Arkansas Railroad Museum

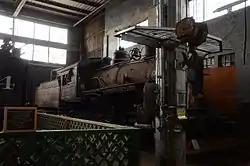
St. Louis Southwestern Railway (Cotton Belt Route) Steam Locomotive 336

Arkansas Railroad Museum is located on Port Road in Pine Bluff, Arkansas at the former Cotton Belt (SSW) yard.